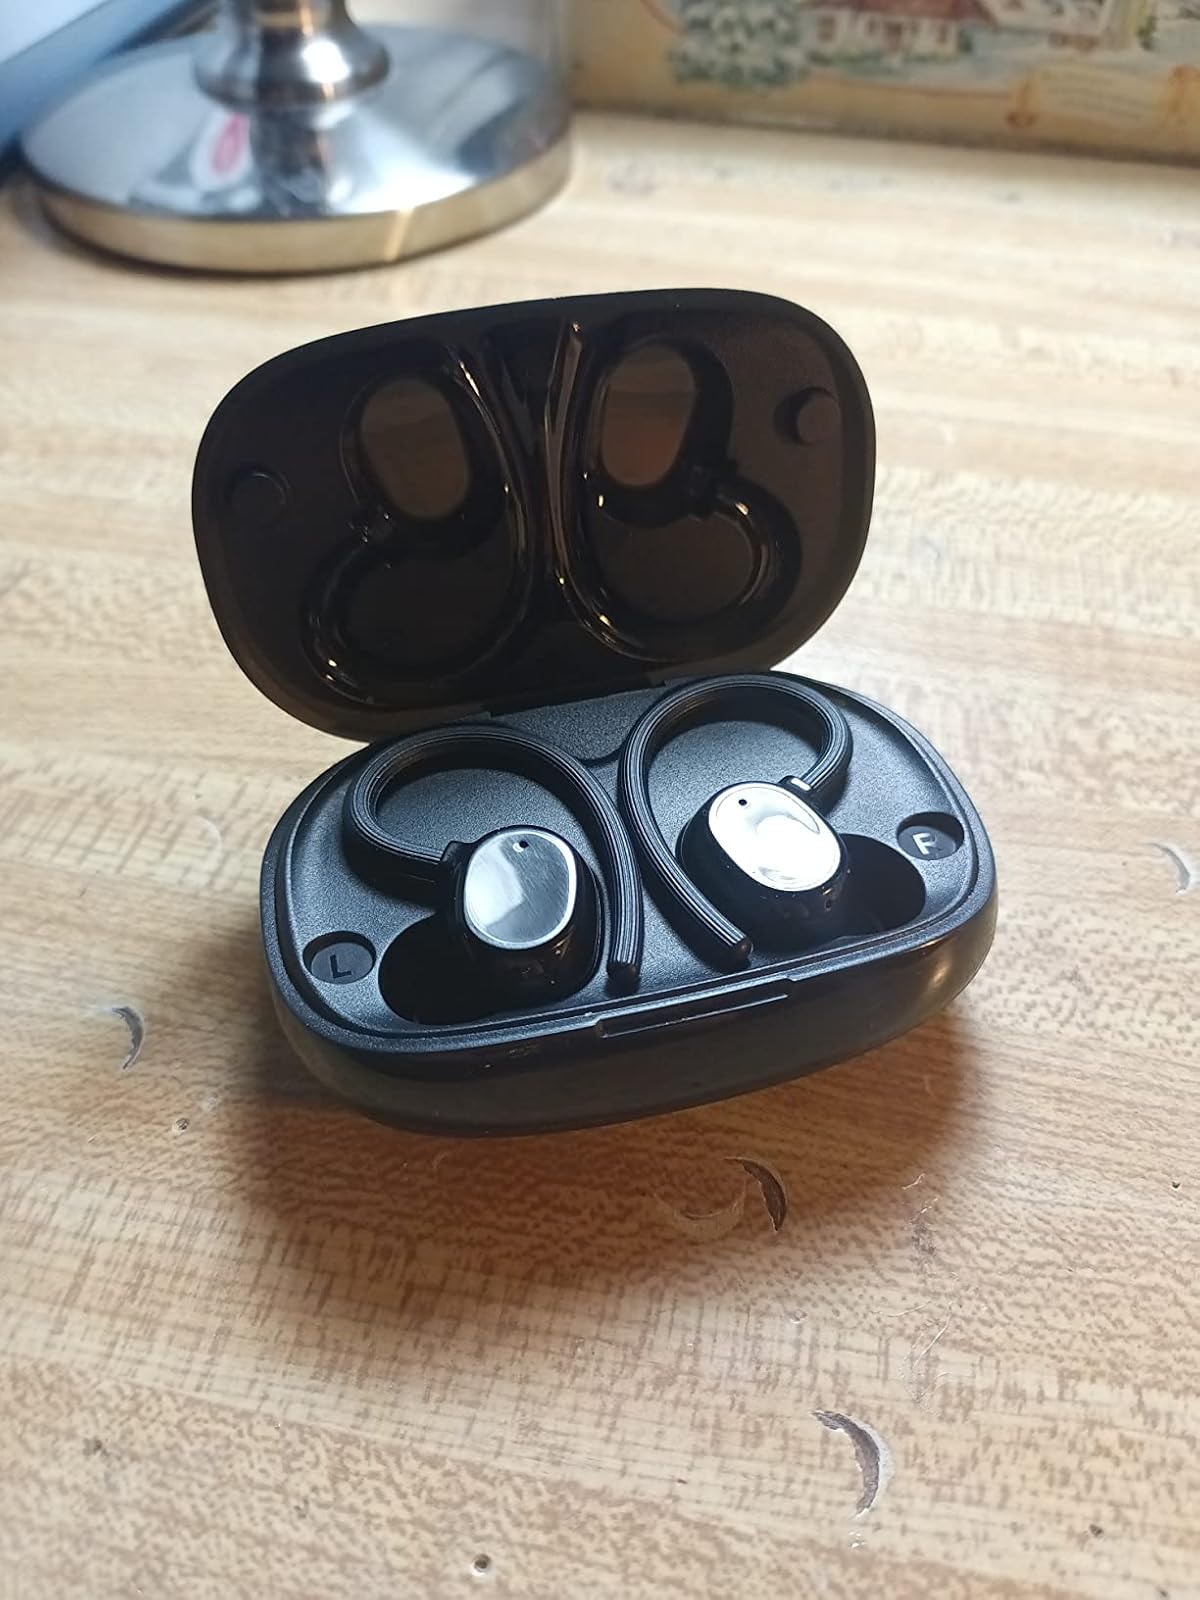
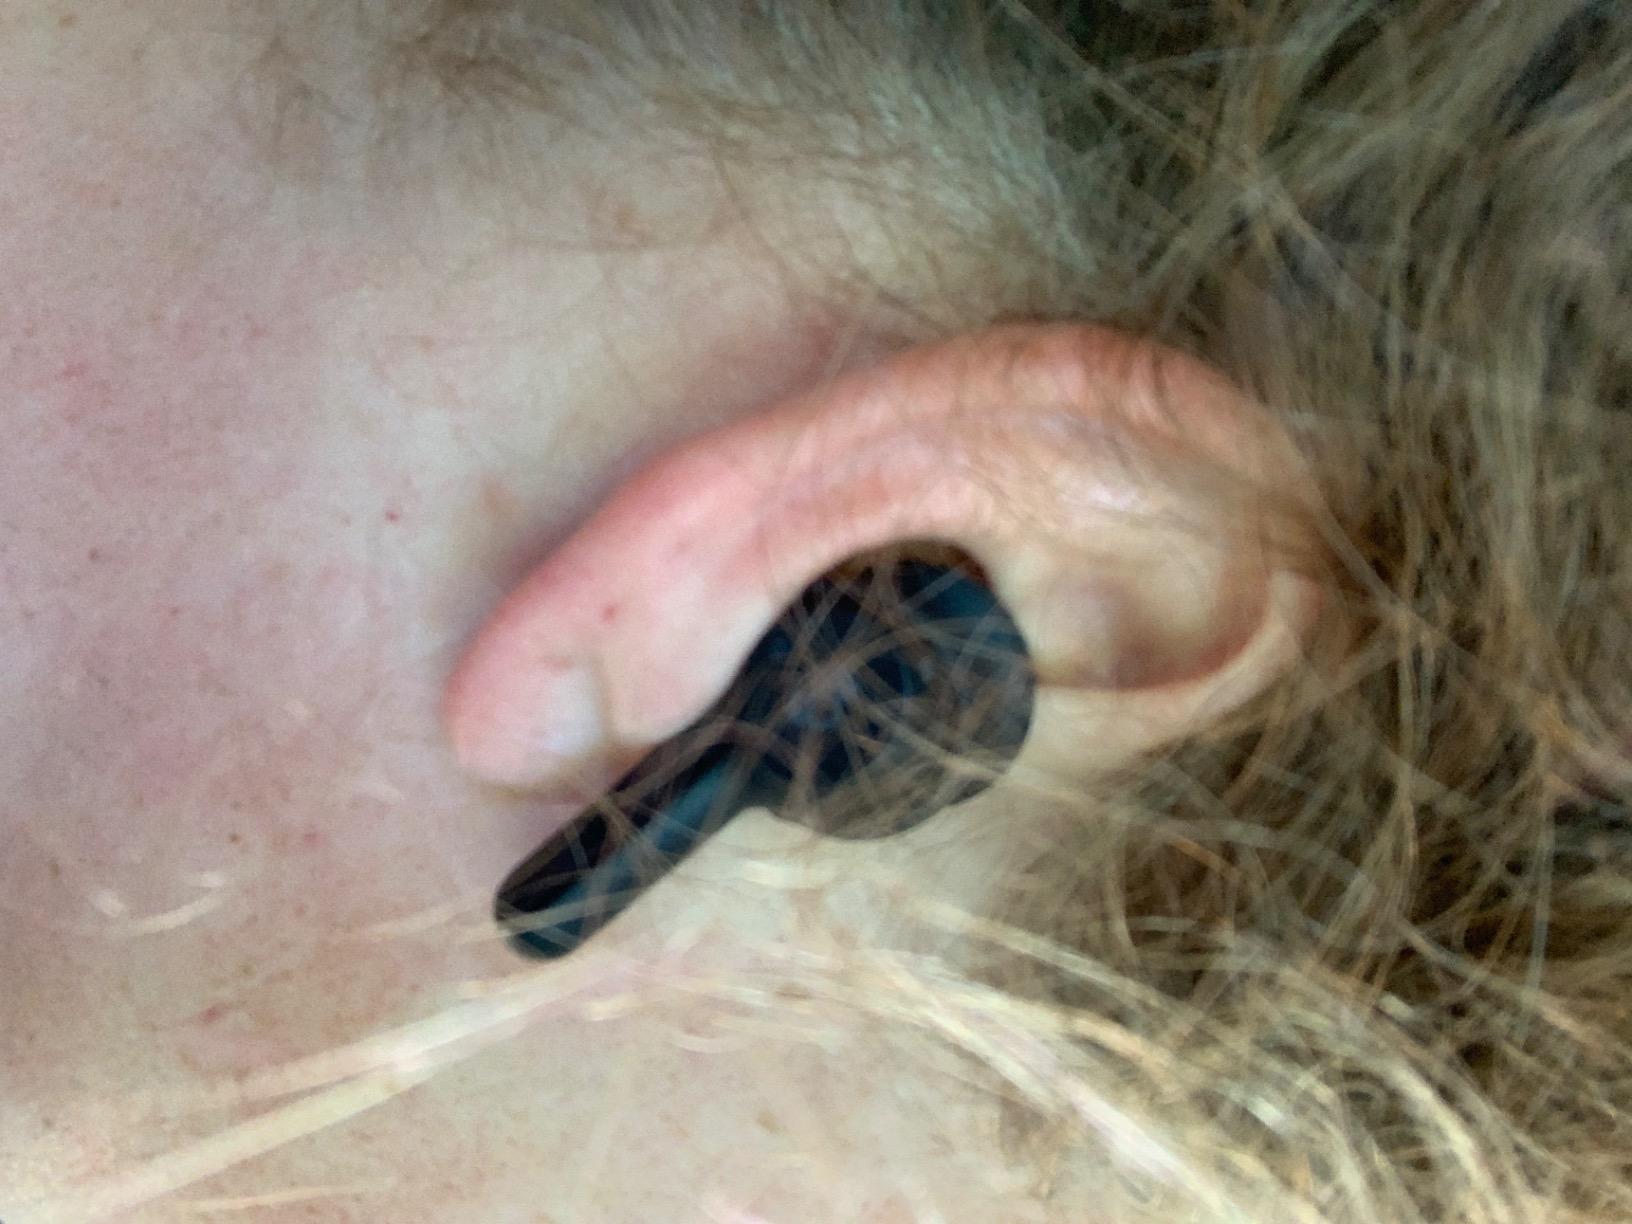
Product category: earbuds
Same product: no